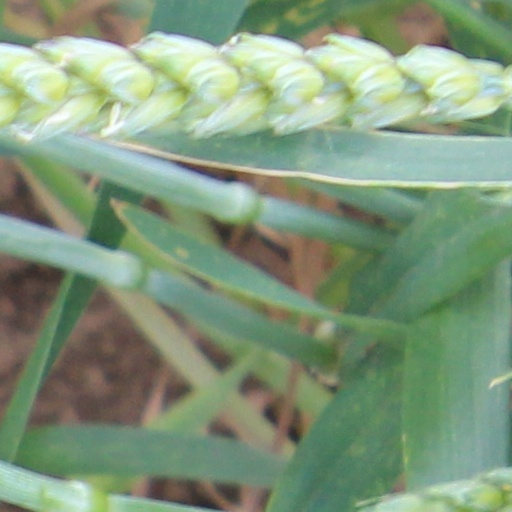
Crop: wheat